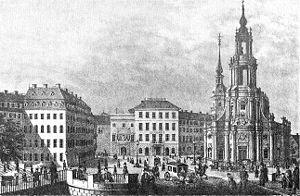
La cathédrale de la Sainte-Trinité appelée aussi en allemand Katholische Hofkirche est la cathédrale catholique de Dresde en Allemagne. Elle est située dans la « vieille ville ».